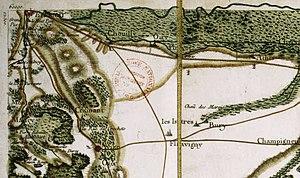
Épernay est une commune française située dans le département de la Marne, dans la nouvelle région du Grand Est. La commune est divisée en deux cantons. Épernay est le chef-lieu et comptait 23 084 habitants en 2016. C'est la 3ᵉ ville la plus peuplée de la Marne derrière Reims et Châlons-en-Champagne. Elle est le centre de la communauté de communes Épernay Pays de Champagne.